Battle of Inchon

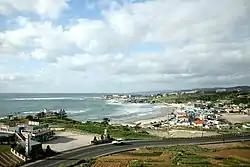
The beach of Pohang in 2008. Here, UN forces landed unopposed in 1950

MacArthur decided to use the Joint Strategic and Operations Group (JSPOG) of his United States Far East Command (FECOM). The initial plan was met with skepticism by the other generals because Incheon's natural and artificial defenses were formidable. The approaches to Incheon were two restricted passages, which could be easily blocked by naval mines. The current of the channels was also dangerously quick——and tides were so extreme as to prevent immediate follow-on landings. Finally, the anchorage was small and the harbor was surrounded by tall seawalls. United States Navy Commander Arlie G. Capps noted that the harbor had "every natural and geographic handicap." US Navy leaders favored a landing at Kunsan, closer to the Pusan perimeter and the KPA main axis of supply through Taejon, but MacArthur did not think landing there would produce a sufficiently decisive victory. He also felt that the KPA, who also thought the conditions of the Incheon channel would make a landing impossible, would be surprised and caught off-guard by the attack.